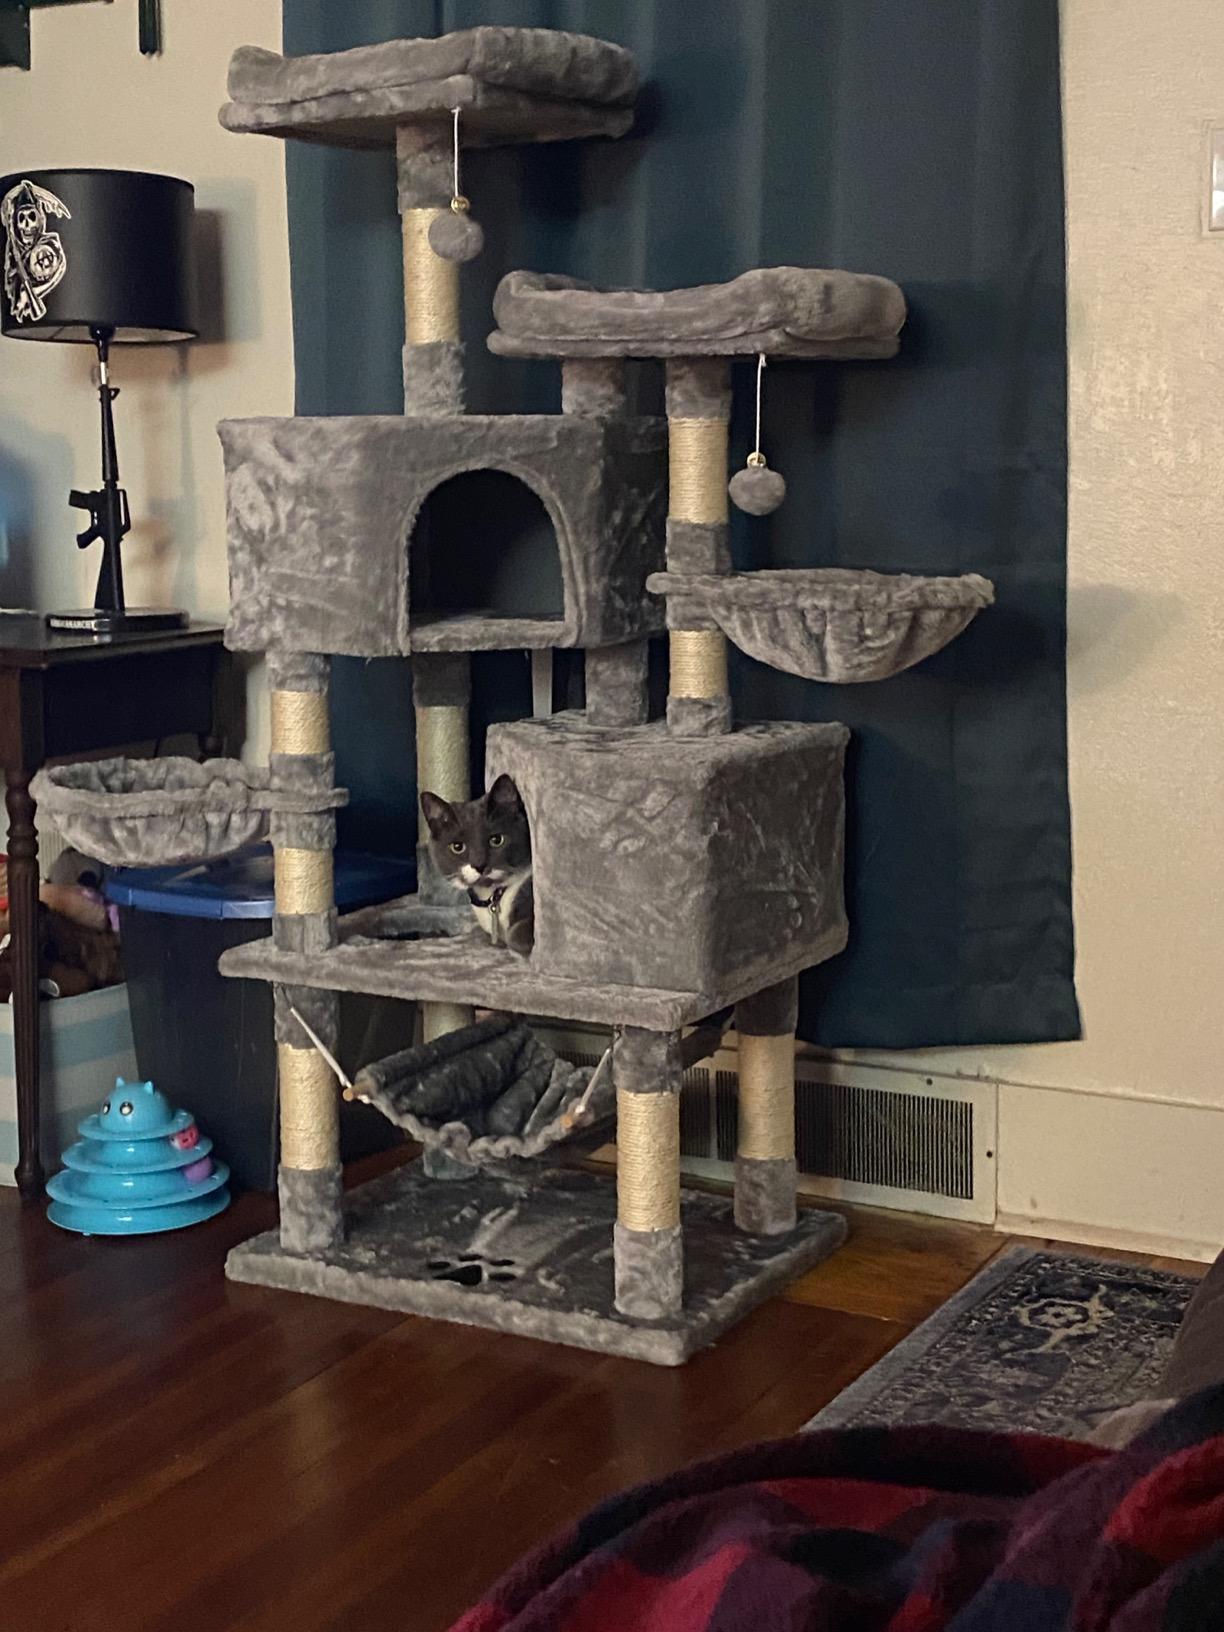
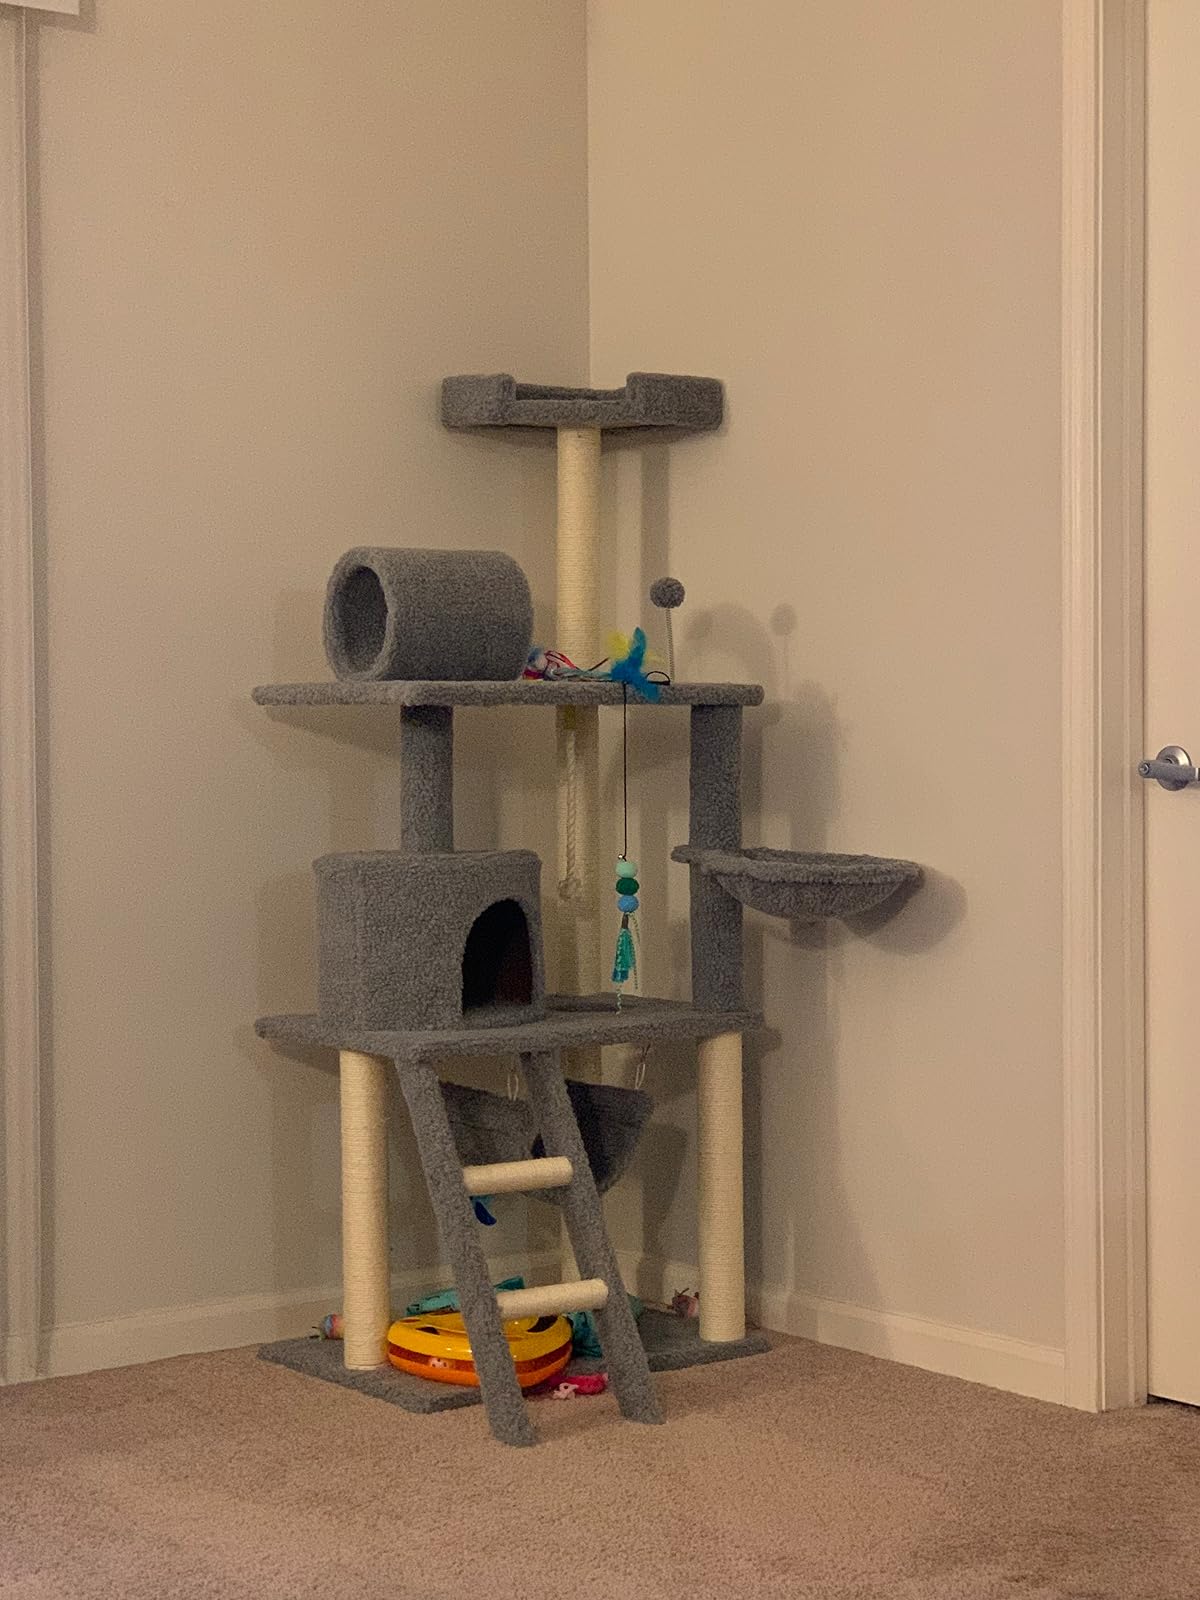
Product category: items_cat tree
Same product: no